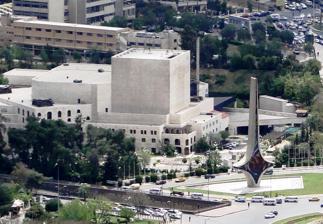
Building: Damascus Opera House
Country: Syria
Year built: 2004
National opera house of Syria Damascus Opera House Dar al-Assad for Culture and Arts (official name) Arabic : دَارُ الْأَسَدِ لِلثَّقَافَةِ وَالْفُنُونِ Damascus Opera House at the Umayyad Square (2010) Address Damascus Syria Coordinates 33°30′44″N 36°16′43″E / 33.51222°N 36.27861°E / 33.51222; 36.27861 Type Multipurpose performing-arts building Capacity Opera Theater –  1,331 Drama Theater –  663 Multipurpose Hall –  237 Opened 7 May 2004 ; 20 years ago ( 2004-05-07 ) Tenants Damascus Opera Company Website Damascus Opera company in Arabic (In English) The Damascus Opera House (officially Dar al-Assad for Culture and Arts ) ( Arabic : دَارُ الْأَسَدِ لِلثَّقَافَةِ وَالْفُنُونِ ) is the national opera house of Syria . Inaugurated on 7 May 2004, it is located in central Damascus, on the Umayyad Square . History Damascus already had an opera house in the 1900s. During the French colonial period , Shahbandar 's People's Party held their inaugural meeting at the old Damascus Opera House in 1925. Hafez al-Assad planned the opera house early in his rule, but work did not recommence until the 2000s and Assad's son Bashar and his wife opened the new opera house in 2004. The new Damascus Opera House The opera house is a five-level building that includes a 1300-seat theatre for musical productions, a drama theatre of some 600 seats and a small multipurpose hall. Since its opening, it has been the venue of numerous theatrical performances and concerts of classical European or Arabic music , as well as of film shows, such as the European Film Festival in Syria, before the civil war started in 2011. The Damascus Opera House is the main venue of the Syrian National Symphony Orchestra (SNSO) that has made frequent contributions to musical life in the Syrian capital. Compositions by contemporary Syrian composers have been performed by the SNSO, including works by Iraqi-born musician and educator Solhi al-Wadi , violinist Maias Alyamani , pianist Malek Jandali , or Zaid Jabri , featuring Syrian musicians with international careers, like clarinet soloist Kinan Azmeh . In 2014, the Opera House was the target of mortar attacks, attributed to rebels against the Syrian government. According to a report in The Times of Israel , two students of the adjacent Higher Institute of Dramatic Arts were killed and several more seriously wounded. Damascus Opera Company Aside from visiting foreign artists, the company produced The Marriage of Figaro in 2010. In 2011, the general director of the house and its company was violinist Maria Arnaout, who produced the short opera Gianni Schicchi by Puccini , an international Oriental Music Festival and a Syrian version of the musical Oliver! , casting orphans after the model of Venezuela's El Sistema music organization with street children. So far, the opera house has not included in its programmes opera in Arabic or art song in Arabic . Organ One of the world's four hovering air cushion organs is installed in the opera house. The organ was built in 2000 by the organ builder Aug. Laukhuff from Weikersheim in Germany. The instrument has 40 stops on four manuals . The organ can be raised with air cushions and moved on stage. By means of compressors, the air cushions are inflated to such an extent that they lift the 18-ton organ evenly and noiselessly until it floats above the ground. The organ can be moved and set up remotely at any point on the stage. Due to the ongoing civil war in Syria , the opera House lacks the money to maintain the instrument. See also Architecture portal Opera portal Asia portal List of opera houses Music of Syria References